Drexel University

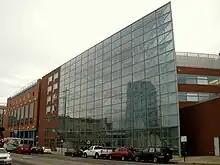
Edmund D. Bossone Research Center, located on the Avenue of Technology on Market Street

The Bennett S. LeBow College of Business history dates to the founding in 1891 of the Drexel Institute, that later became Drexel University, and of its Business Department in 1896. Today LeBow offers thirteen undergraduate majors, eight graduate programs, and two doctoral programs; 22 percent of Drexel University's undergraduate students are enrolled in a LeBow College of Business program.